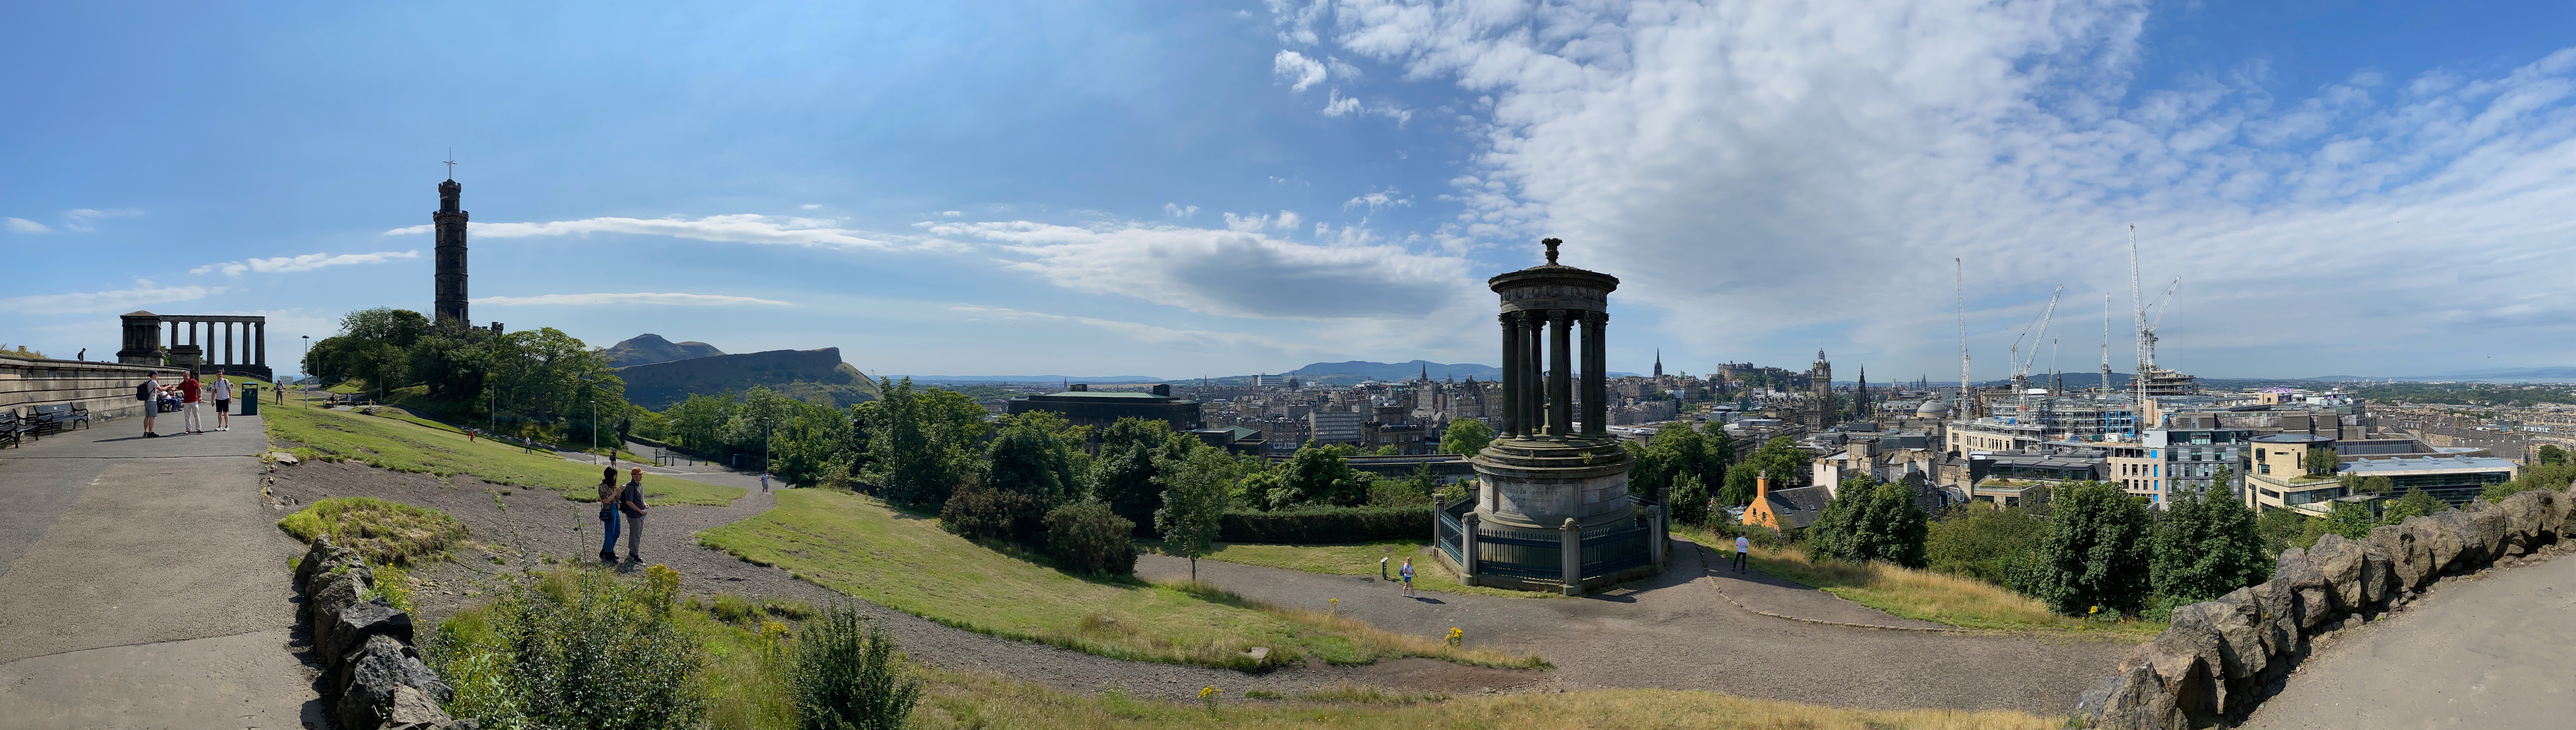
edinburgh, scotland, uk, panoramic, sky, clouds, cloud, plant, tree, land lot, cumulus, landscape, grass, city, natural landscape, horizon, hill, grassland, castle, monument, plateau, ancient history, archaeological site, history, rock, art, historic site, panorama, mountain, garden, road, tourism, vacation, estate, memorial, ruins, pasture, village, reservoir, medieval architecture